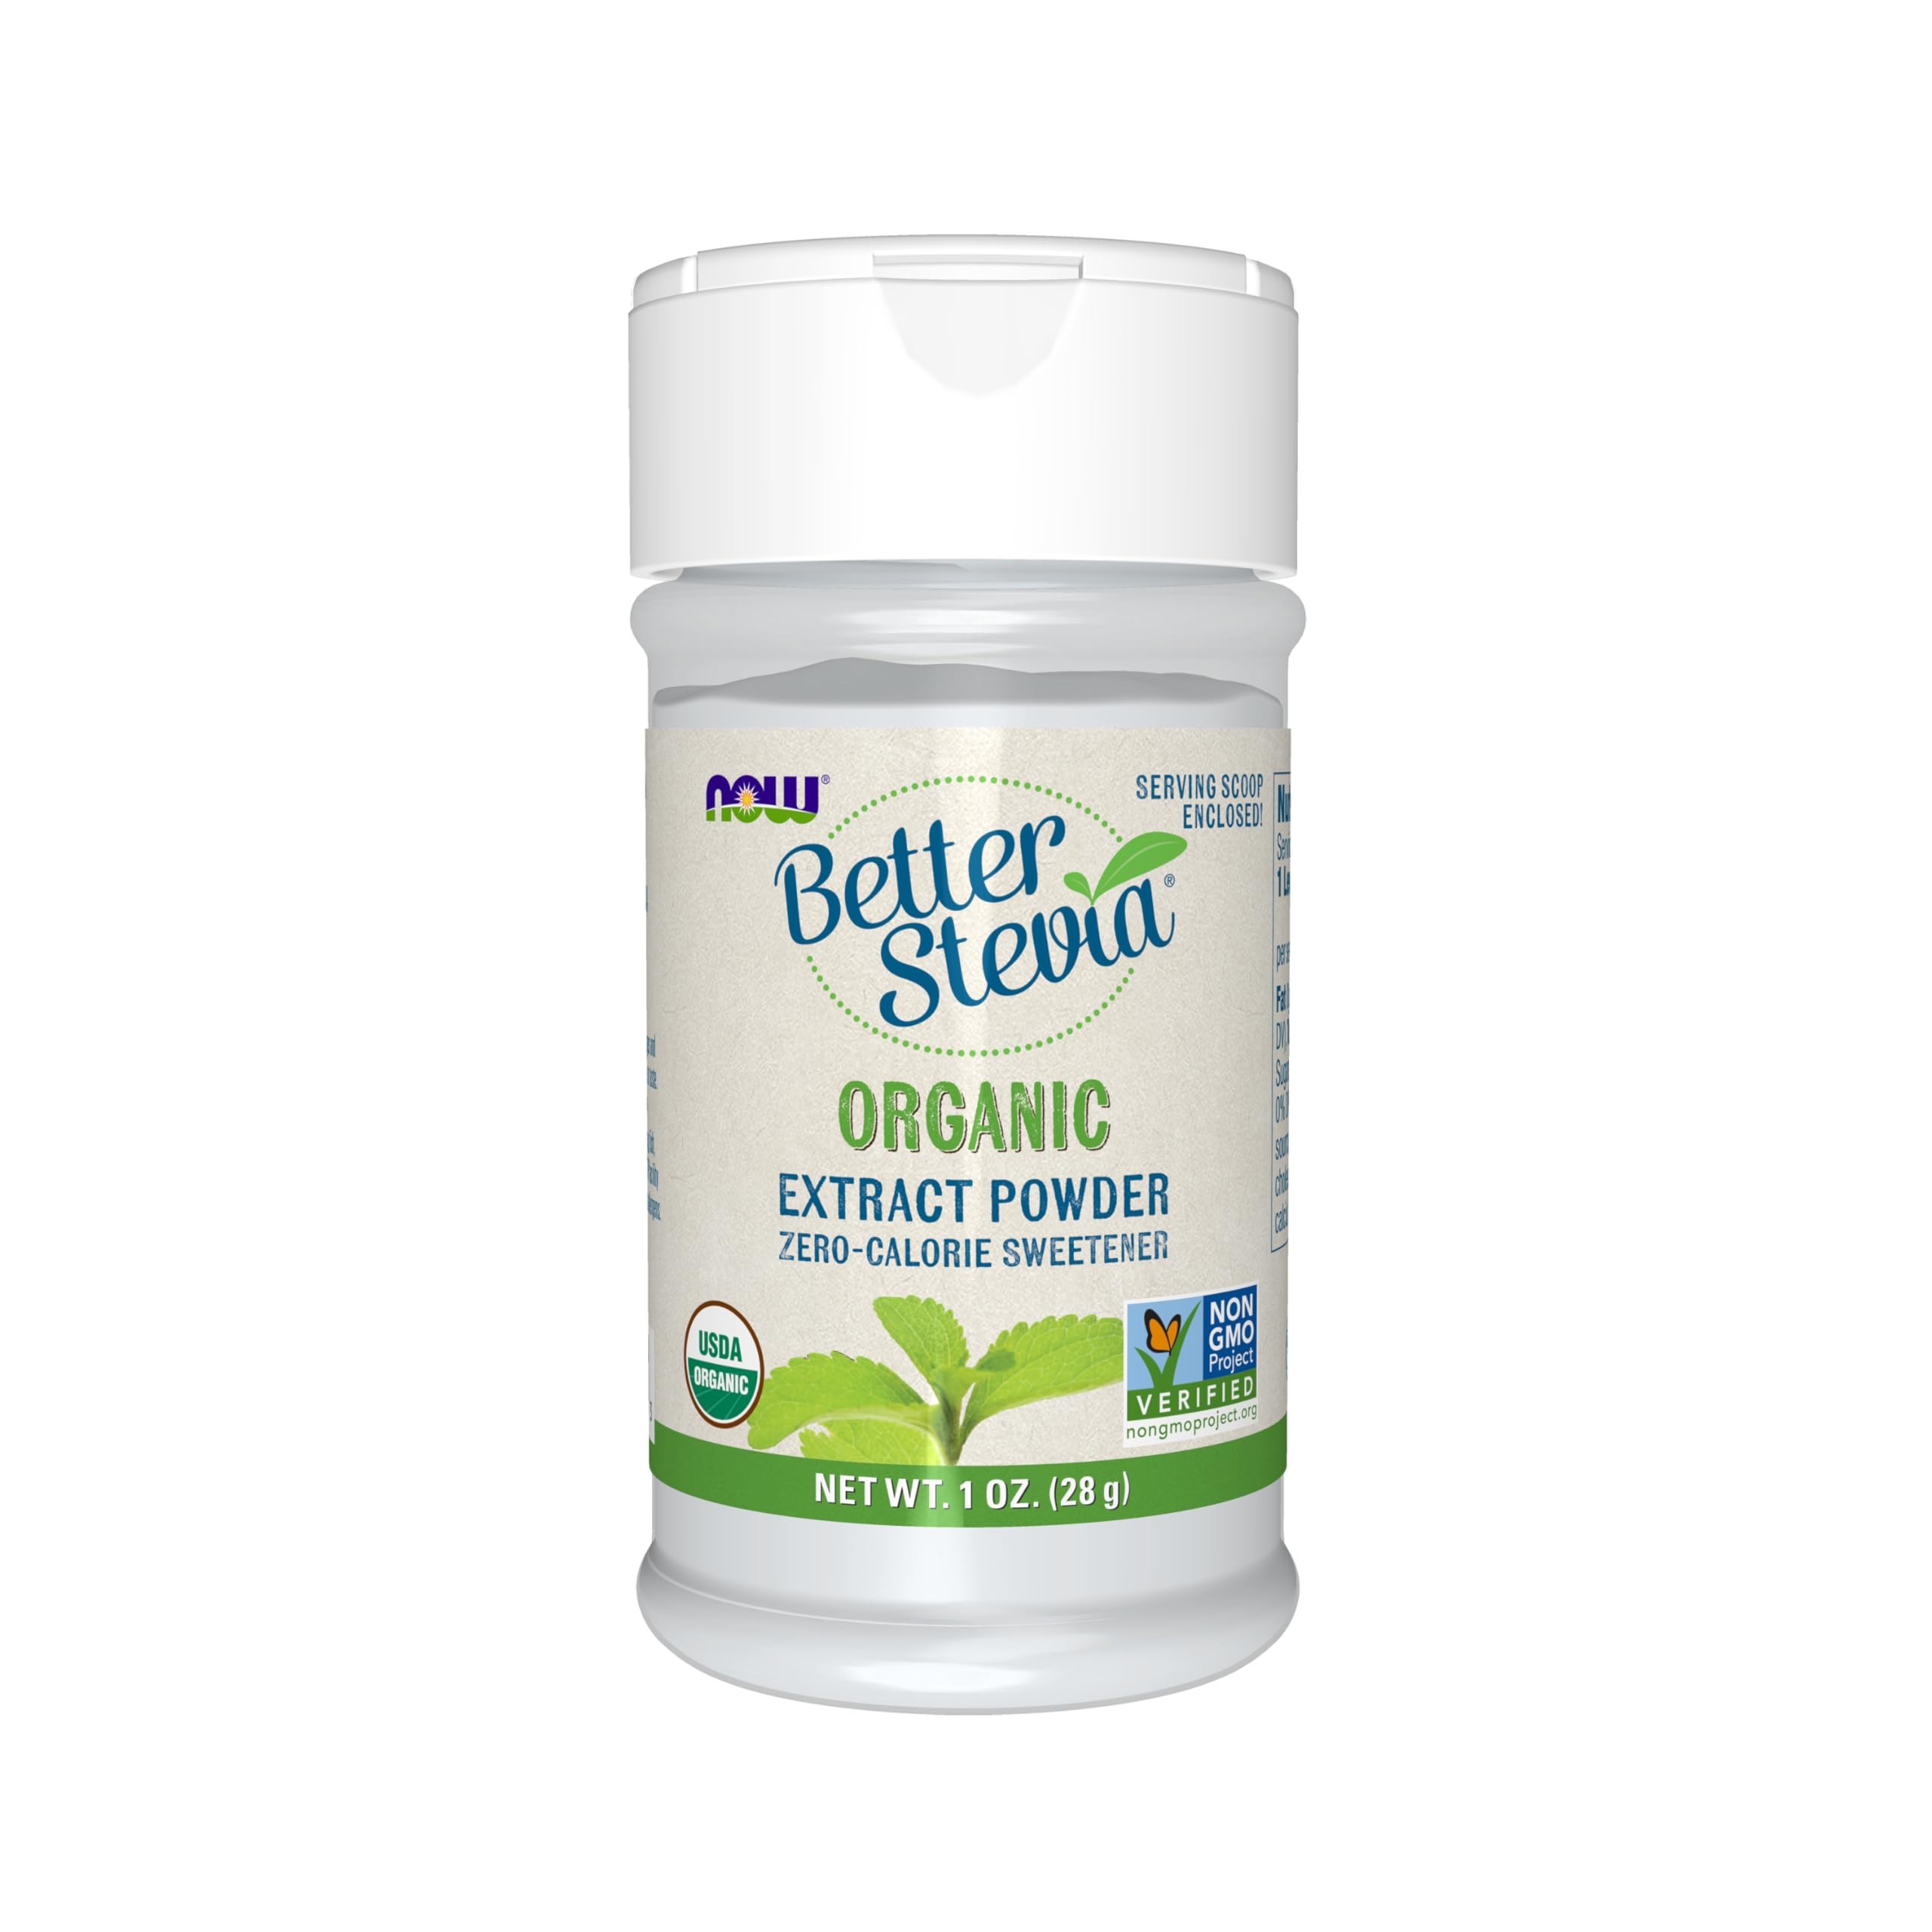
Item Name: NOW Foods, Certified Organic Better Stevia, Extract Powder, Zero-Calorie Sweetener, Certified Non-GMO, 1-Ounce(Pack of 1)
Bullet Point 1: Non-GMO Project Verified; Made with Organic Stevia
Bullet Point 2: Low-Glycemic Impact; Suitable for Diabetics; Keto Friendly
Bullet Point 3: Gluten Free; Kosher; USDA Organic; Non-GMO Project Verified; Vegan/Vegetarian; Sugar Free
Bullet Point 4: Over 600 servings per bottle; Use in hot or cold beverages
Bullet Point 5: Packaged in the USA by a family owned and operated company since 1968
Value: 1.0
Unit: Ounce

Price: 7.41